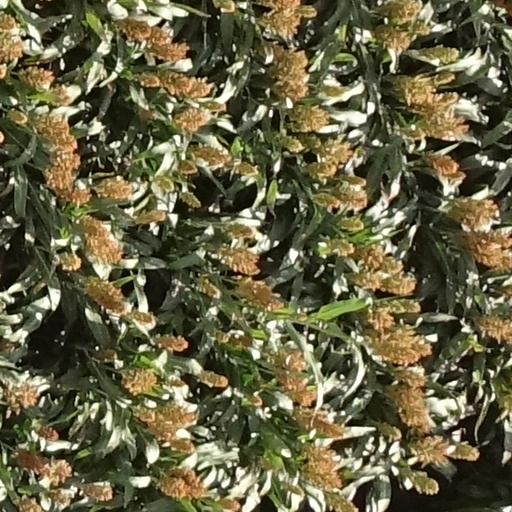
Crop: sorghum